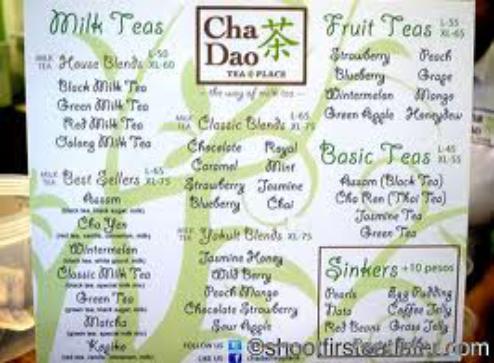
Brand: Cha Dao
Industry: Food